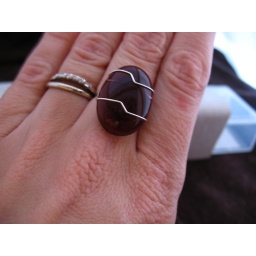
glass river rock ring in freeform wrap. wanted to see how big i could go. any color.